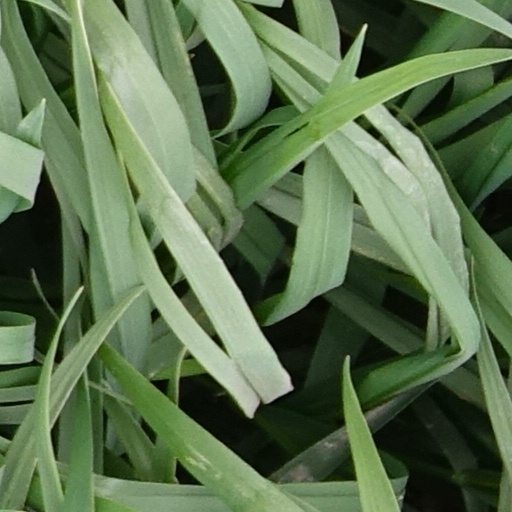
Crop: wheat